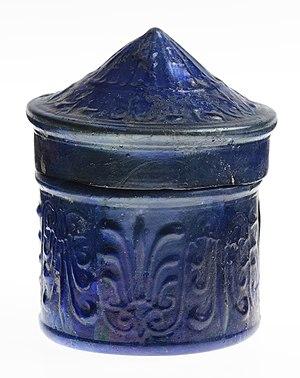
Pyxide: boîte à fard et à onguents
La pyxide est un petit vase rond, à fond plat, sans anses et généralement doté d'un couvercle commun de l'antiquité gréco-romaine. Cette petite boîte servait à stocker des produits cosmétiques ou de coffret à bijoux. La plupart des pyxides parvenues jusqu'à aujourd'hui sont des poteries mais peuvent également être faites de bois, de métal, d'ivoire ou d'autres matériaux, en particulier lorsqu'elles furent fabriquées à une époque plus tardive. La Corinthe se spécialise dans sa fabrication et son exportation dès le VIe siècle av. J.-C. C'est de cette cité que provient le nom de cet objet alors qu'il était fabriqué en bois de buis. La forme générale des pyxides remonte à la poterie typique de la période protogéométrique athénienne, bien que d'autres types de formes aient été retrouvées dans la cité.